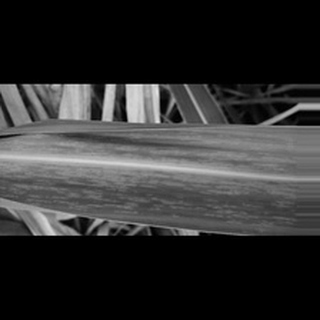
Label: sugarcane_mosaic